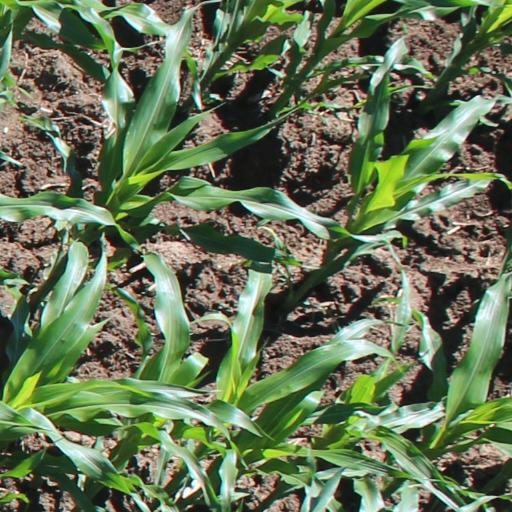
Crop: maize; corn